Pope Pius XI and Germany

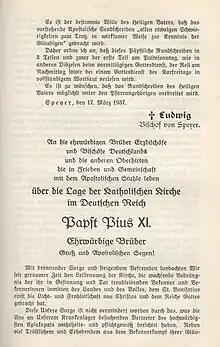
"Mit brennender Sorge", issued by Pius XI in 1937, was the first papal encyclical written in German. In its content, the Pope accused the Nazi regime of sowing "fundamental hostility to Christ and His Church".

During the pontificate of Pope Pius XI (1922–1939), the Weimar Republic transitioned into Nazi Germany. In 1933, the ailing President von Hindenburg appointed Adolf Hitler as Chancellor of Germany in a Coalition Cabinet, and the Holy See concluded the Reich concordat treaty with the still nominally functioning Weimar state later that year. Hoping to secure the rights of the Church in Germany, the Church agreed to a requirement that the clergy cease to participate in politics. The Hitler regime routinely violated the treaty, and launched a persecution of the Catholic Church in Germany.